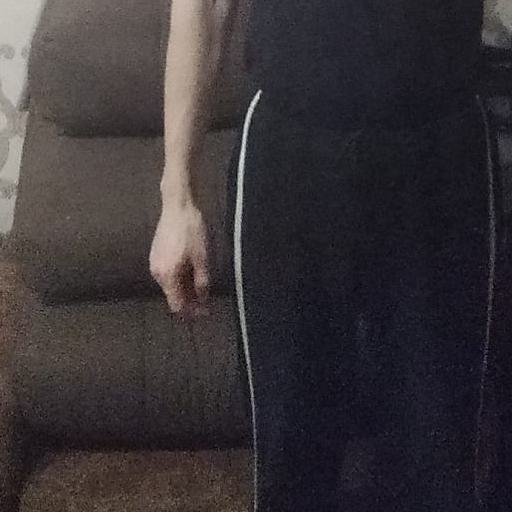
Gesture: no_gesture